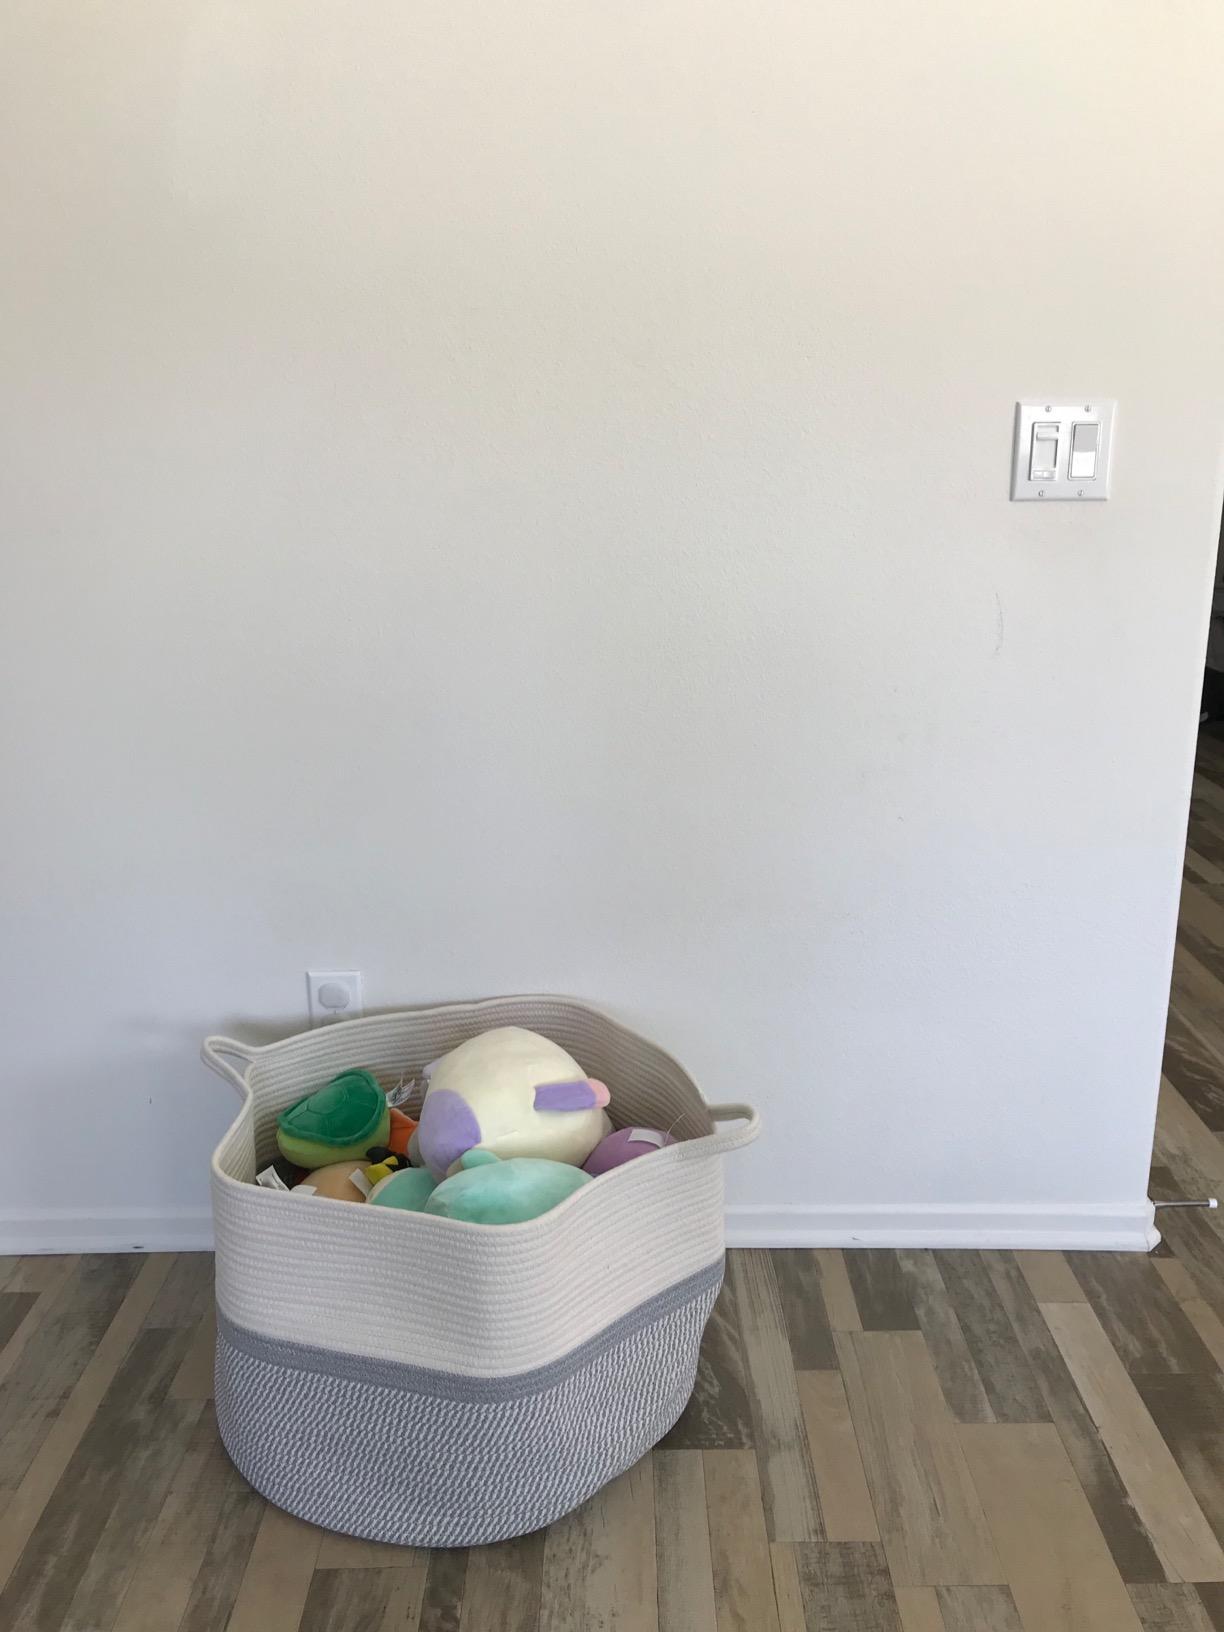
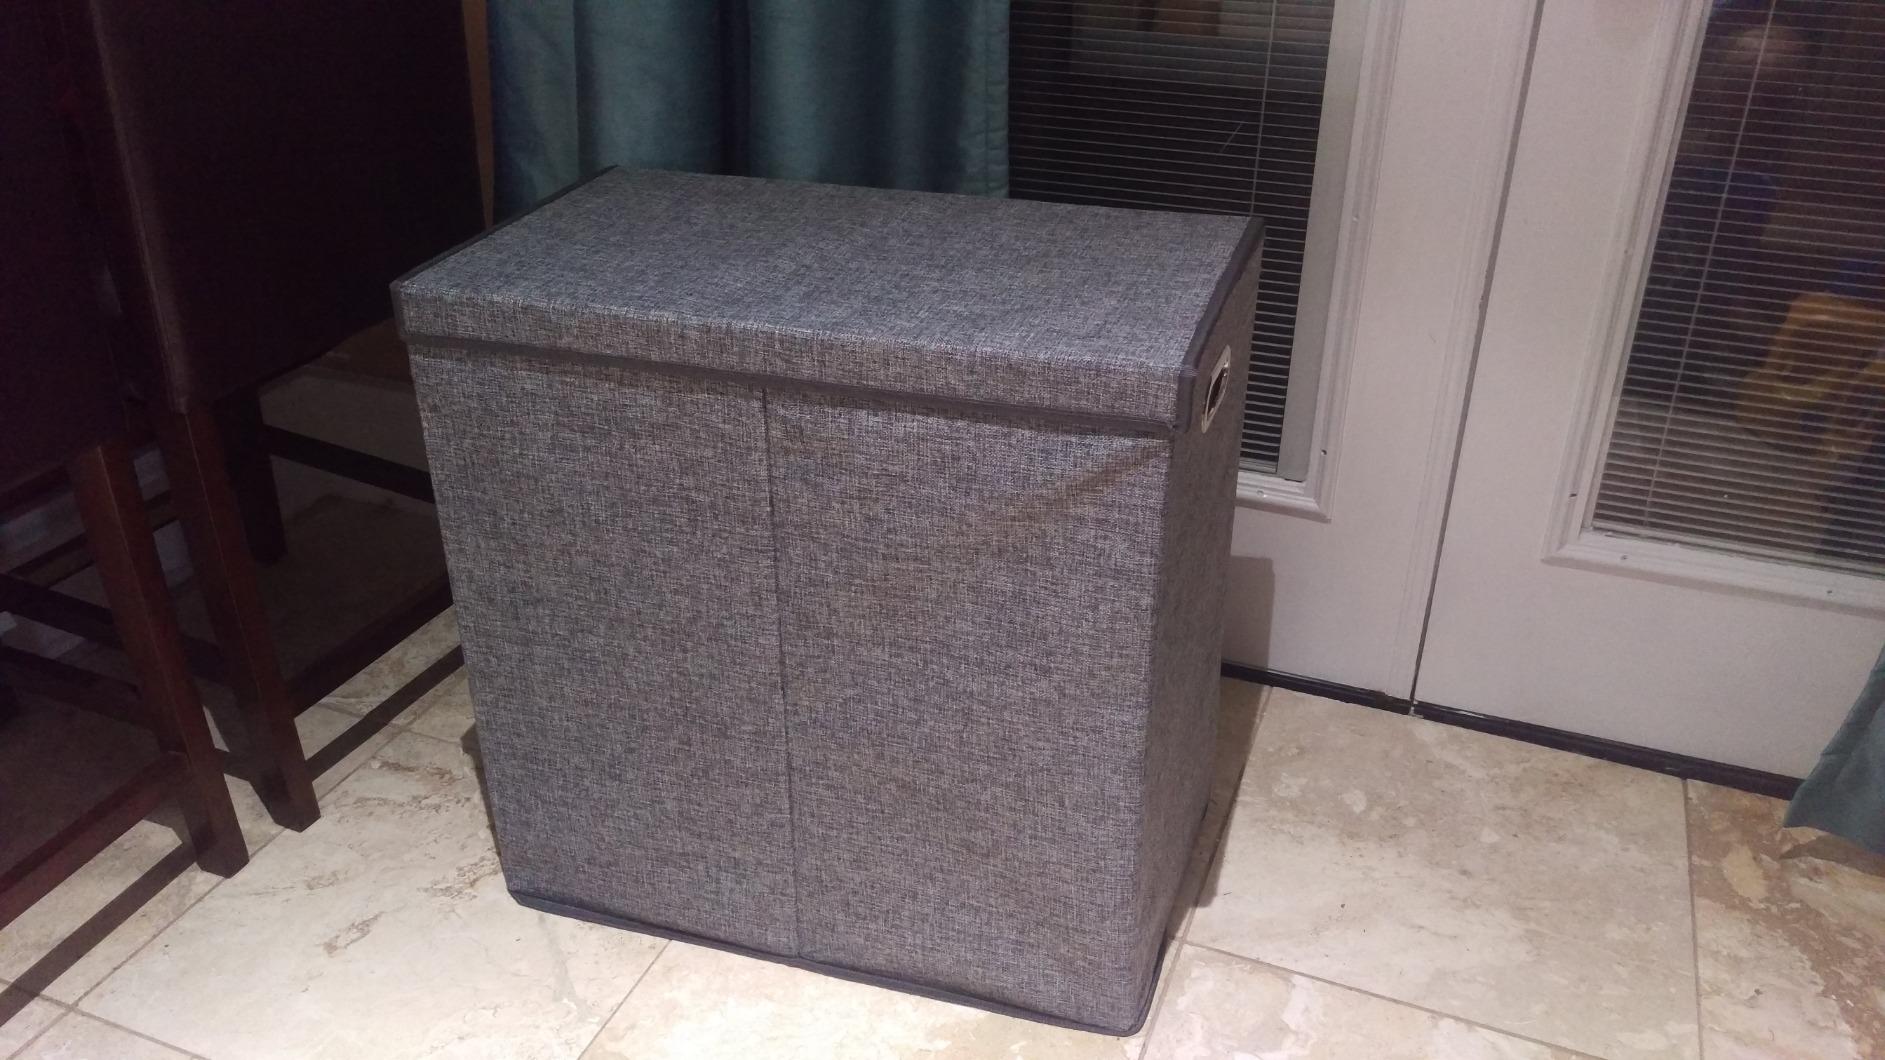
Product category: items_hamper
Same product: no